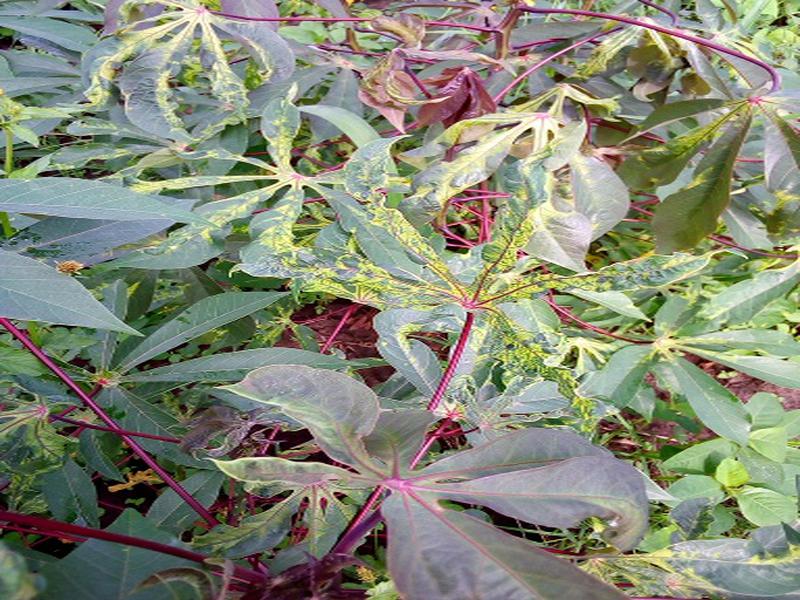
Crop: cassava
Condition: mosaic_disease